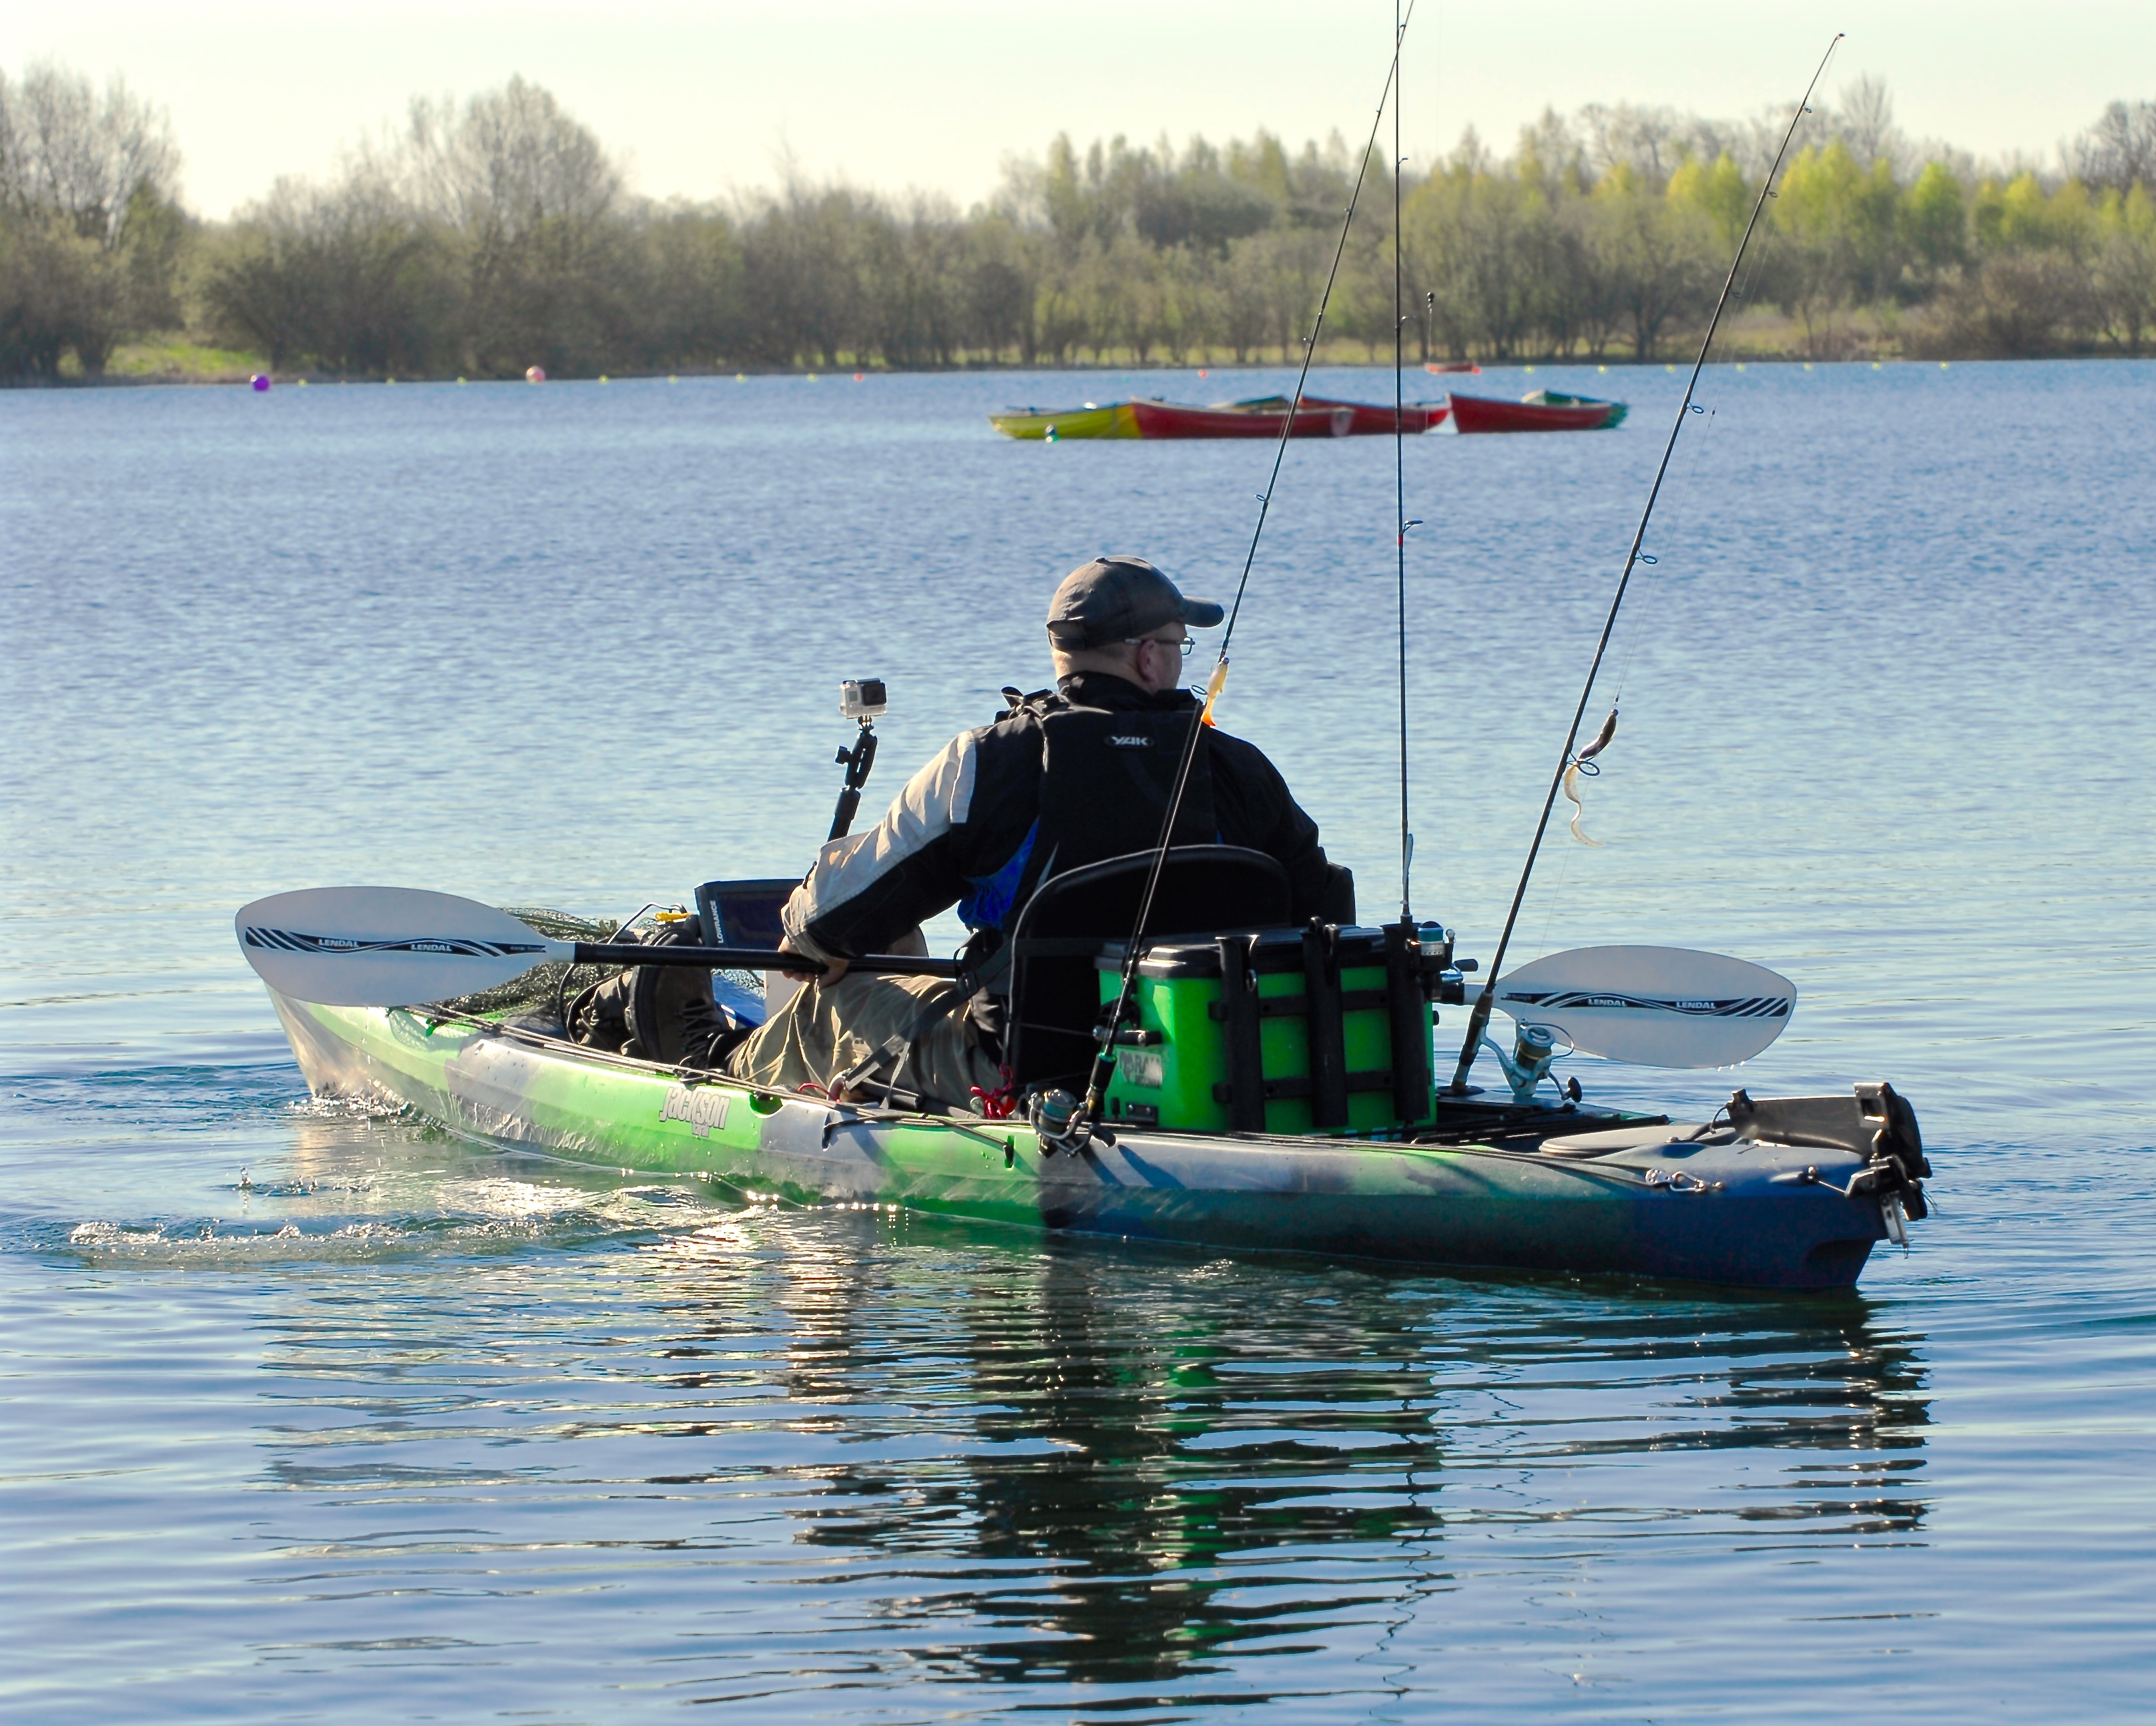
nature, boat, paddle, vehicle, fishing, fisherman, leisure, kayak, sports equipment, boating, kayaking, watercraft, sea kayak, skiff, watercraft rowing